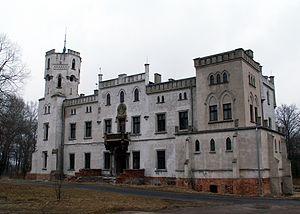
Drwalewice est un village polonais de la gmina de Kożuchów dans la powiat de Nowa Sól de la voïvodie de Lubusz dans l'ouest de la Pologne.